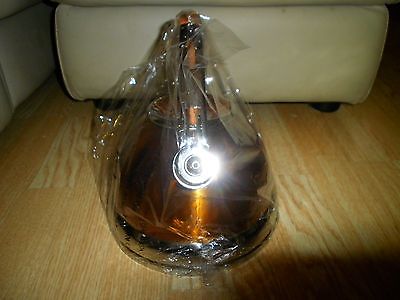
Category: kettle